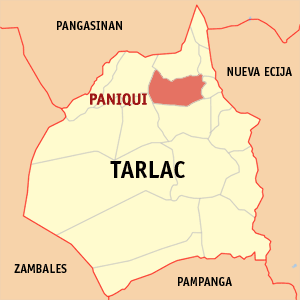
Paniqui est une localité de la province de Tarlac, aux Philippines. En 2015, elle compte 92 606 habitants.